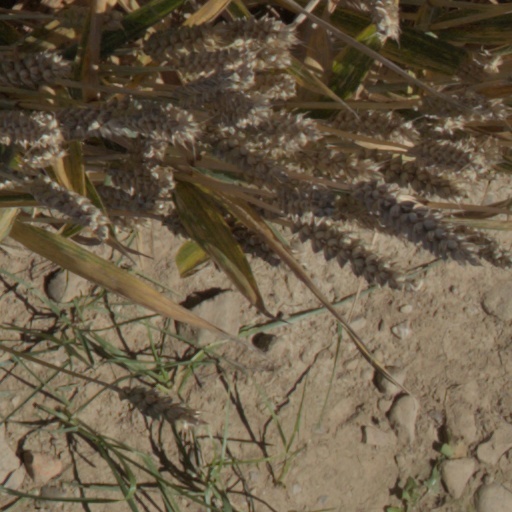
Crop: wheat